3 (Britney Spears song)

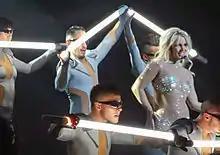
Spears performing "3" at her Las Vegas residency show,

On March 25, 2011, Spears performed a special show at Rain Nightclub in Las Vegas. The setlist of the show consisted on three songs from her seventh studio album, "Femme Fatale", including "Hold It Against Me", "Big Fat Bass" and "Till the World Ends". During the performance of "Big Fat Bass", Spears wore a latex bodysuit and an excerpt of "3" was included in the middle of the performance. Additionally, elements of "Womanizer, "Gimme More" and "I'm a Slave 4 U" were also included. On March 27, 2011, "Big Fat Bass" was also performed at the Bill Graham Civic Auditorium that aired on "Good Morning America" on March 29, 2011, and the same day, Spears performed the set at "Jimmy Kimmel Live!", both with the same "3" excerpt.